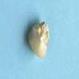
Maize quality: Bad